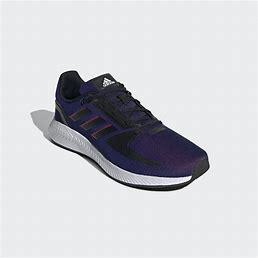
Brand: Adidas
Model: Runfalcon 2